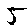
Label: 5